Steven Gerrard

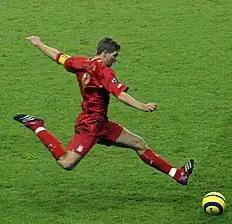
Gerrard wearing an all-red kit and powerfully kicking a yellow ball in a match

He participated in his first World Cup in 2006 and scored two goals, both in the group stage, against Trinidad and Tobago and Sweden, although his spot-kick was one of three saved by goalkeeper Ricardo as England again bowed out to Portugal in the quarter-finals on penalties. He was England's top scorer in the tournament.